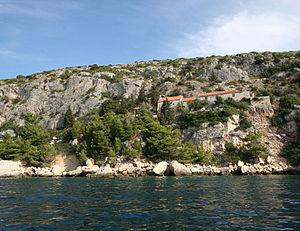
Čiovo est une île de Croatie situé dans le comitat de Split-Dalmatie. Čiovo a une superficie de 28,8 km² et comptait 6072 habitants lors du recensement de 2001.